Vicenza

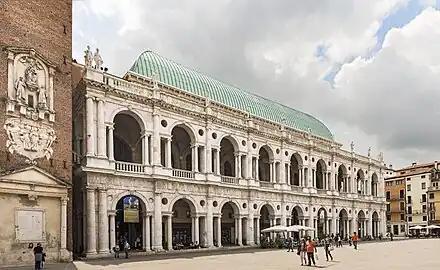
Basilica Palladiana

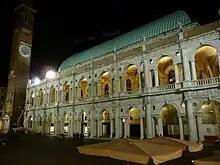
A night view of the Basilica Palladiana

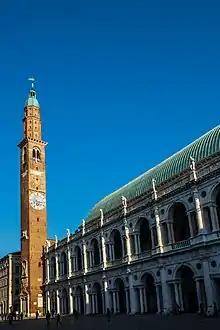
Basilica Palladiana with clock tower

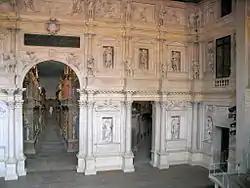
The three-dimensional stage of the Teatro Olimpico in Vicenza

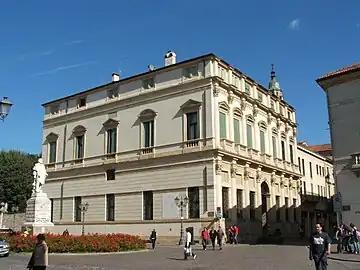
Palazzo Thiene Bonin Longare, designed by Palladio and built by Vincenzo Scamozzi

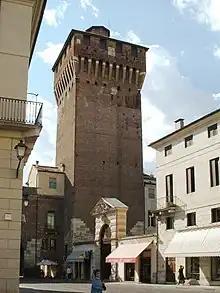
Porta Castello Tower

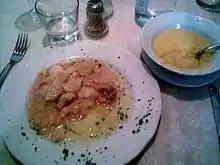
A plate of "baccalà alla vicentina", a typical dish of the city

In 1994 UNESCO inscribed "Vicenza, City of Palladio" on its list of World Heritage Sites. In 1996, the site was expanded to include the Palladian villas outside the core area, and accordingly renamed "City of Vicenza and the Palladian Villas of the Veneto".